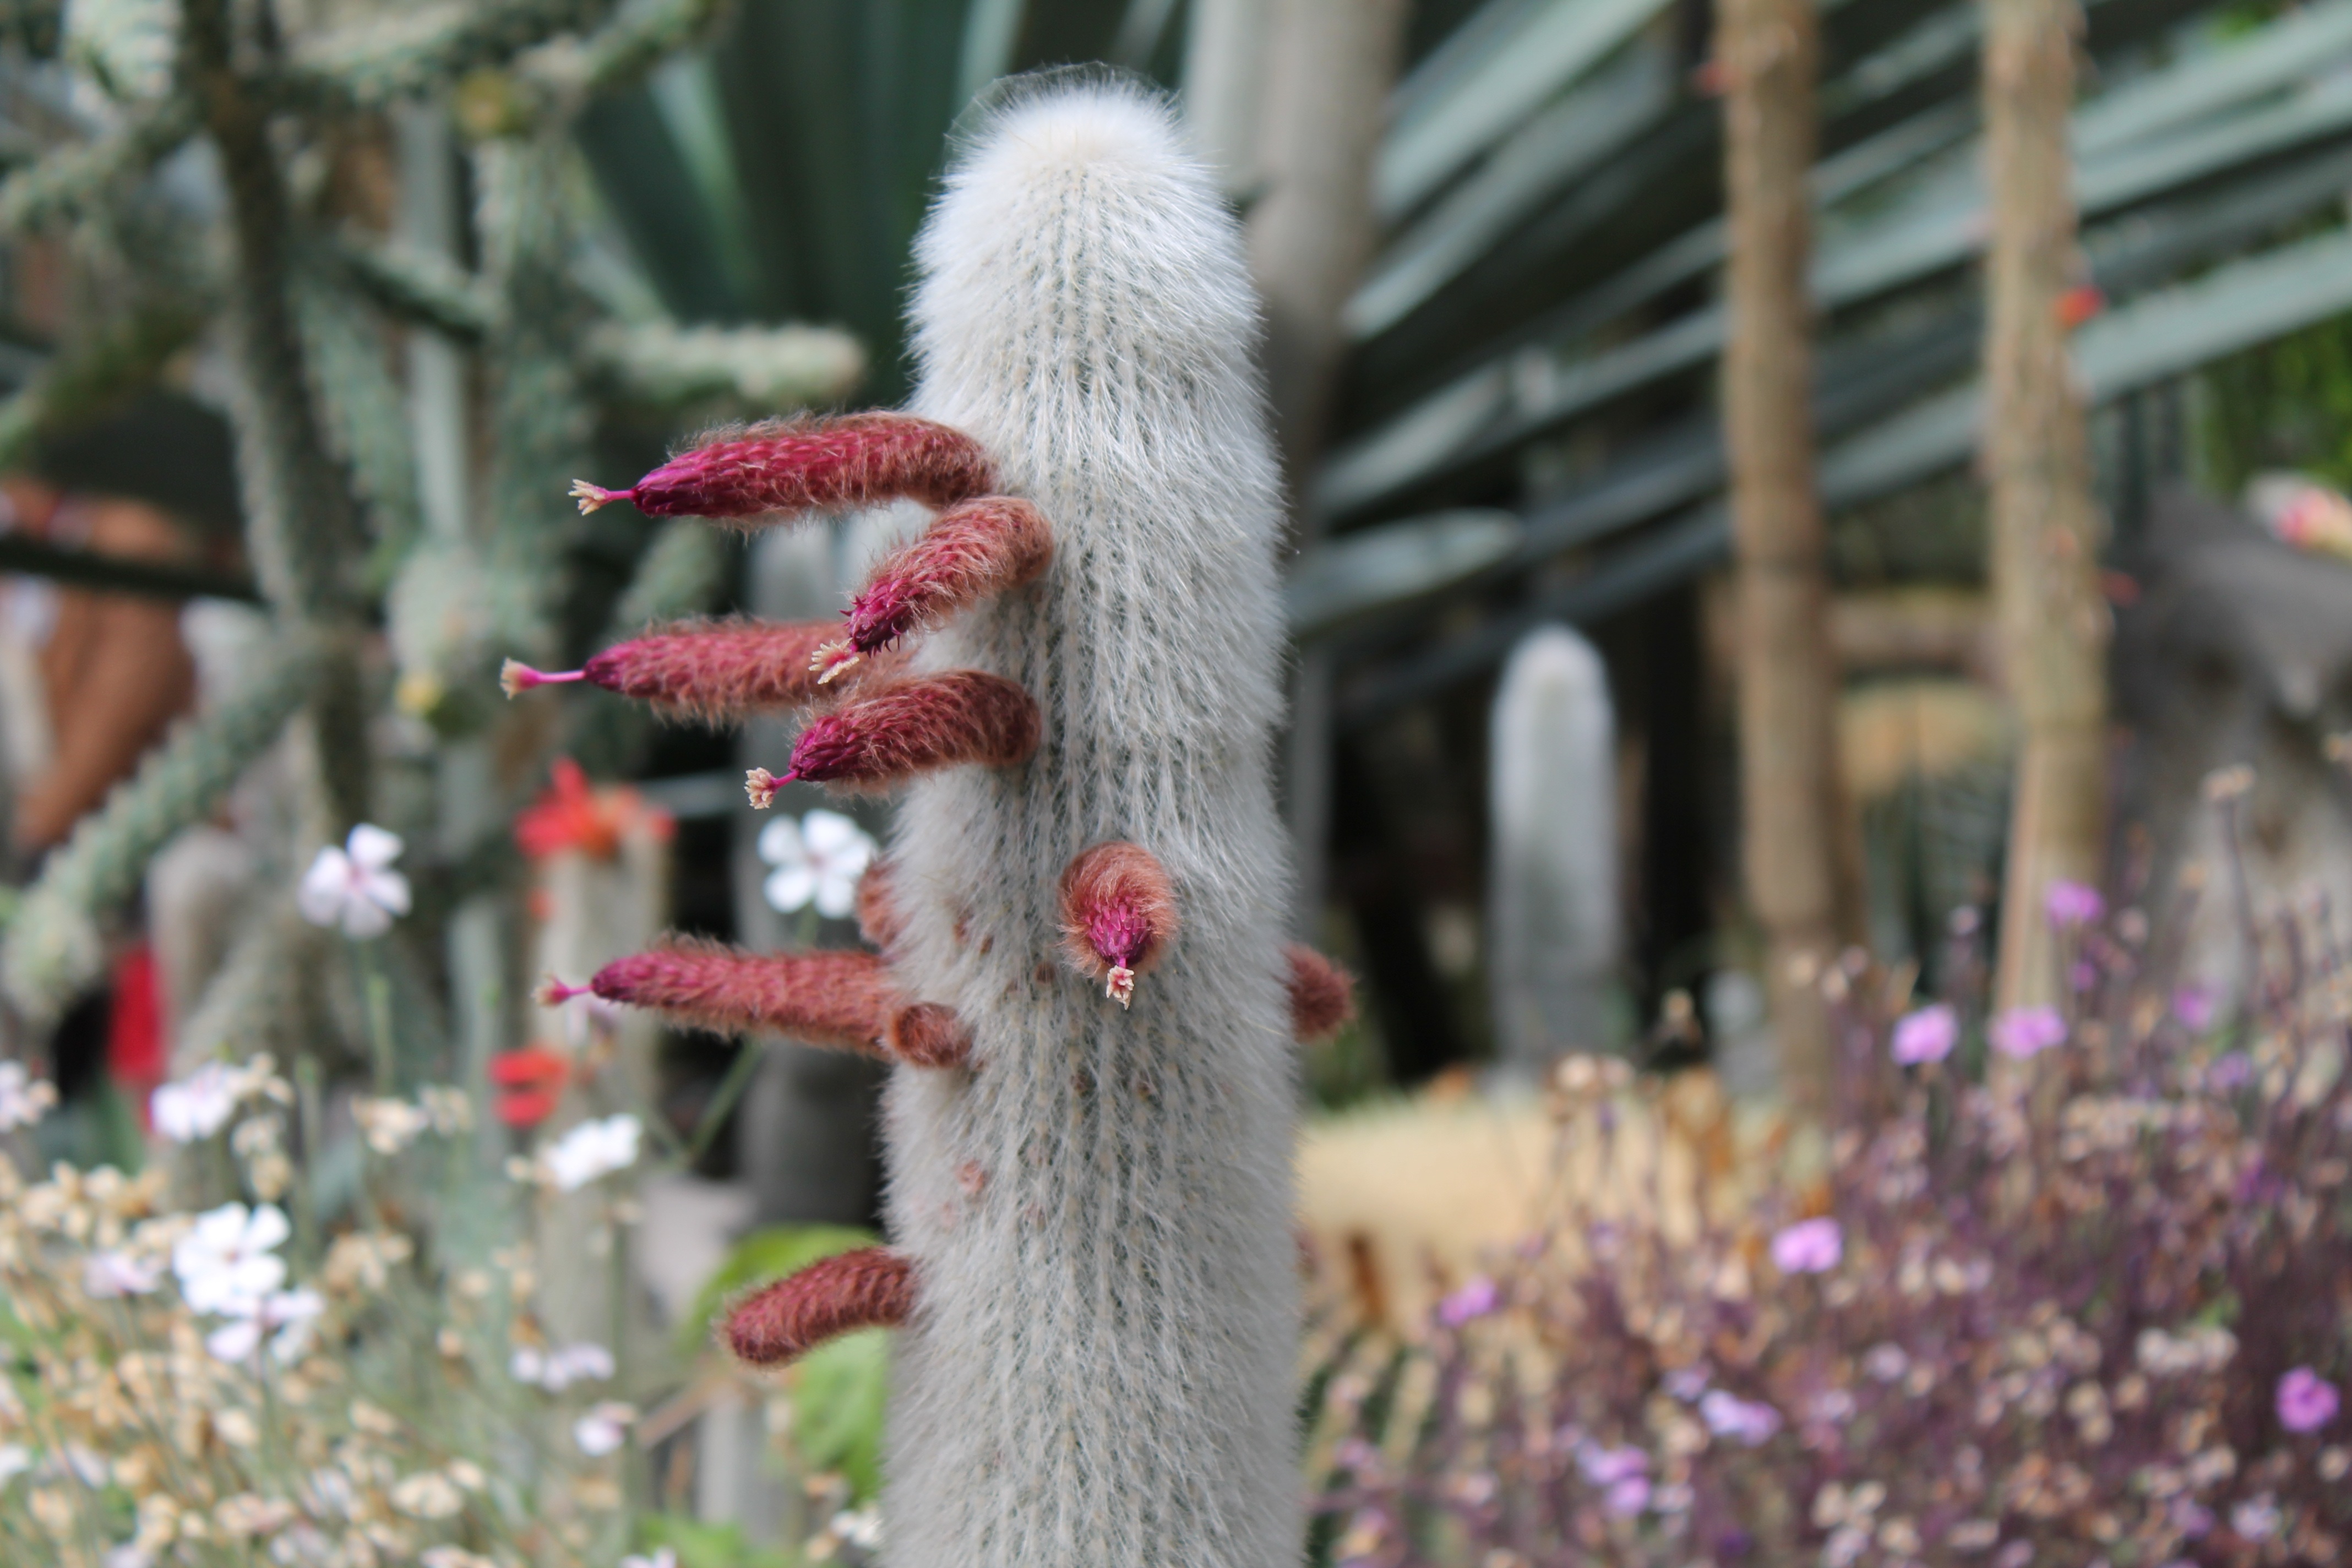
tree, branch, cactus, plant, flower, spring, botany, garden, christmas, close, flora, flowering plant, cactus flower, cactus flowers, woody plant, land plant